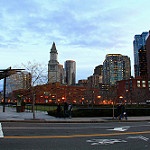
Scene: Outdoor